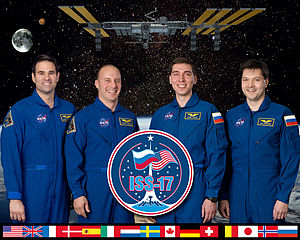
Sojuz TMA-12 / Besætning
Sojuz TMA-12 er en russisk rummission til Den Internationale Rumstation. Opsendt d. 8. april 2008 og ankom til rumstationen d. 10. april 2008. Rumfartøjet er koblet til rumstationen i syv måneder hvorefter den vender tilbage med en delvis udskiftet besætning.